Ben Salah Mosque

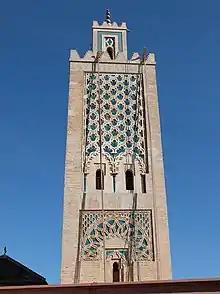

Details of the mosque's foundation and construction are not entirely clear. An inscription on the monument itself states that construction of the minaret began in August 1321. According to historian Ibn al-Muwaqqit, the construction of the mosque may have begun in 1318-1319. This chronology (i.e. construction in 1318-1321) is the most plausible and would mean that the mosque was built under the reign of Marinid Sultan Abu Sa'id Uthman (ruled 1310-1331), who also built some of the madrassas in Fez (e.g. the Madrassa al-'Attarin).